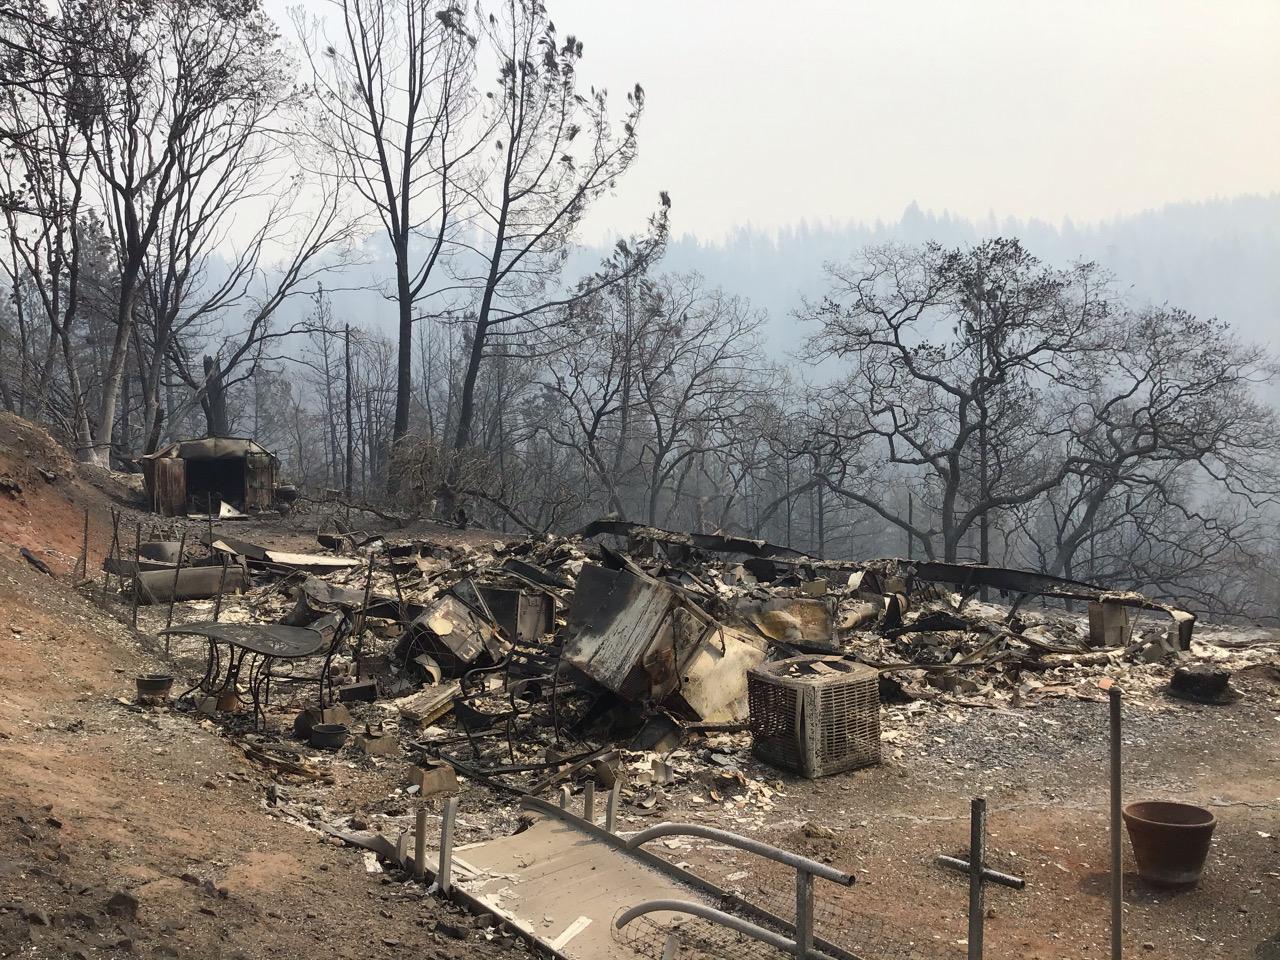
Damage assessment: destroyed